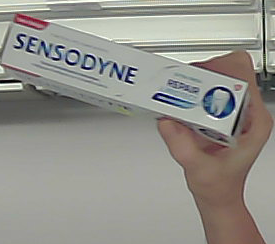
Product: sensodyne_toothpaste